Tulane Stadium

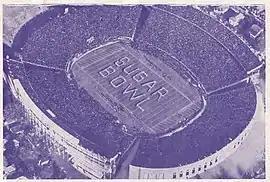
Sugar Bowl – 1948

Tulane Stadium was an outdoor football stadium in the Southern United States on the campus of Tulane University in New Orleans, Louisiana. It stood from 1926 to 1980 and was officially the Third Tulane Stadium, following the "Second Tulane Stadium", which was located where the Telephone Exchange Building is now.